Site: brandenburg
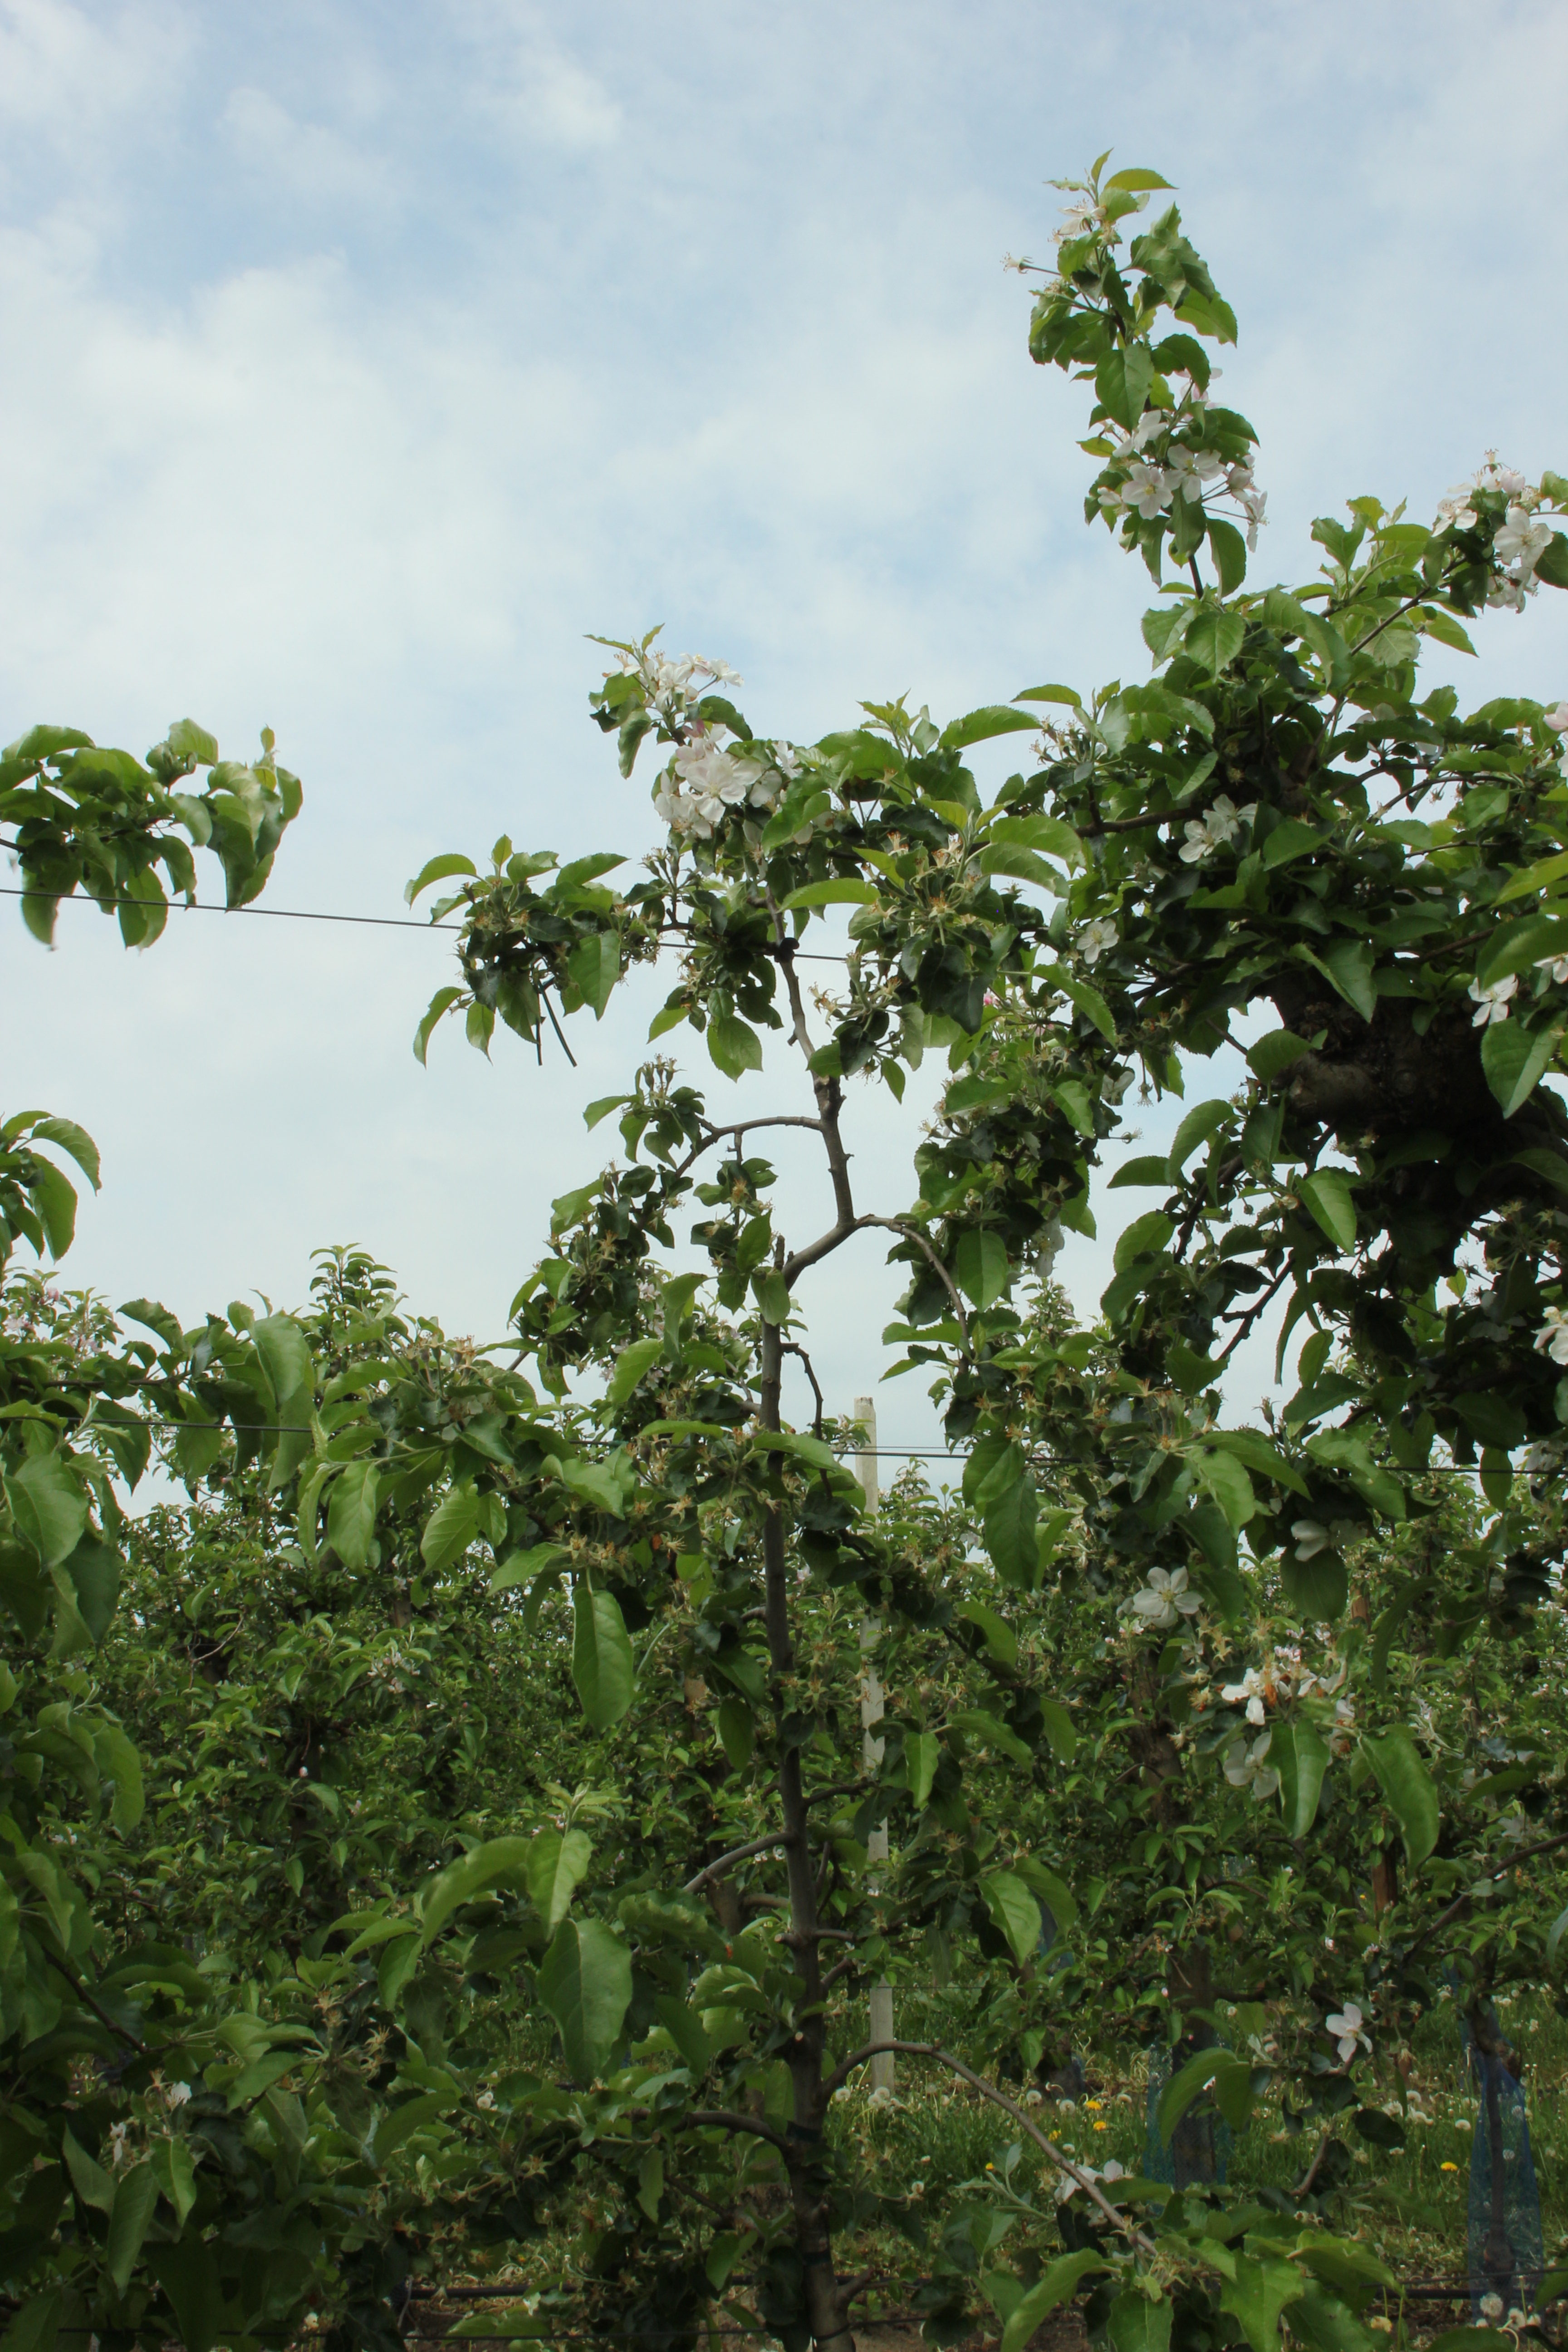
Growth stage (BBCH 67): Flowering